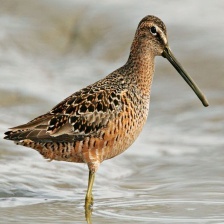
Species: SHORT BILLED DOWITCHER
Scientific name: LIMNODROMUS GRISEUS